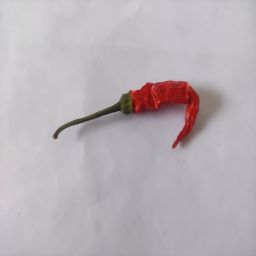
Crop: Chile Pepper
Quality: Dried